Martina Suchá

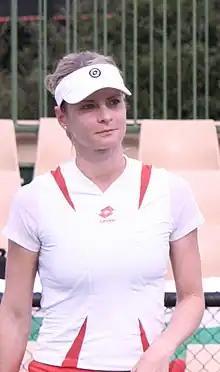
Suchá at the 2007 Australian Open

Martina Suchá (born 20 November 1980) is a former professional tennis player from Slovakia.